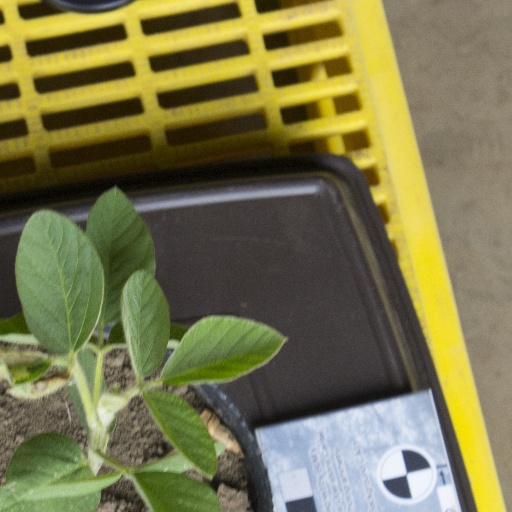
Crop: soybean